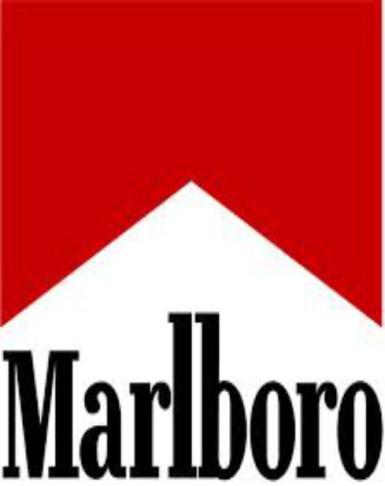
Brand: marlboro
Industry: Necessities